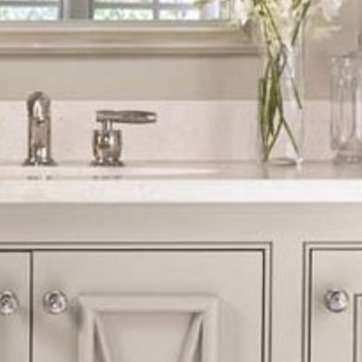
Material: polishedstone